Mitsuoka Orochi

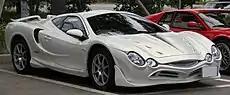
Mitsuoka Orochi

The Orochi was originally unveiled at the 2001 Tokyo Motor Show as a concept car based on the Honda NSX platform. Mitsuoka unveiled a new convertible version at the 2005 Tokyo Motor Show, calling it the Orochi Nude Top. In October 2006, Mitsuoka officially launched the production version of the Orochi. Production was limited to 400 units over four years. The first Orochis were set to be delivered in January 2007.